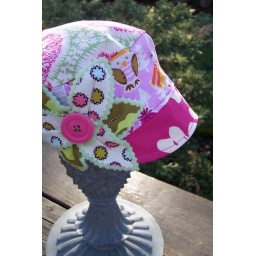
owl print flower hat by mandy eib